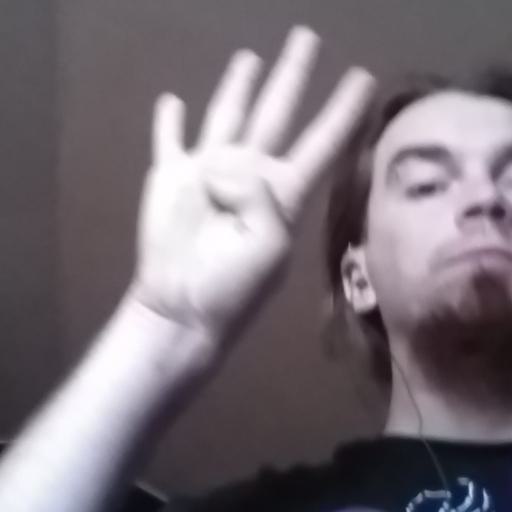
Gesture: four